Per Kvist

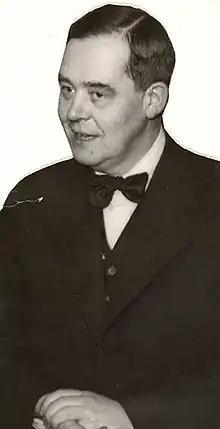
Per Kvist, c. 1933

Per Kvist was the artist name of Vidar Wexelsen (4 April 1890 – 23 May 1947), a Norwegian revue writer, entertainer, stage actor, film actor and children's writer.